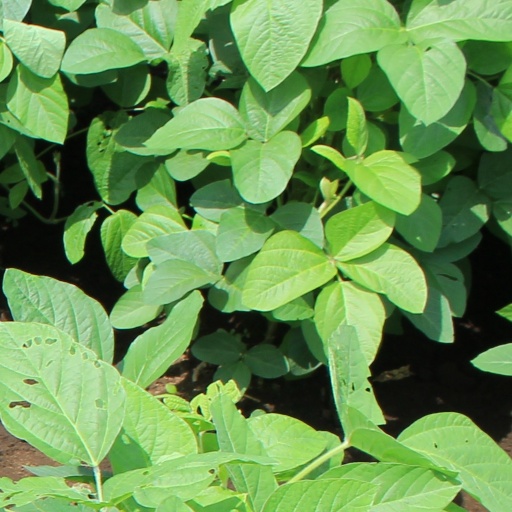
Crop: soybean